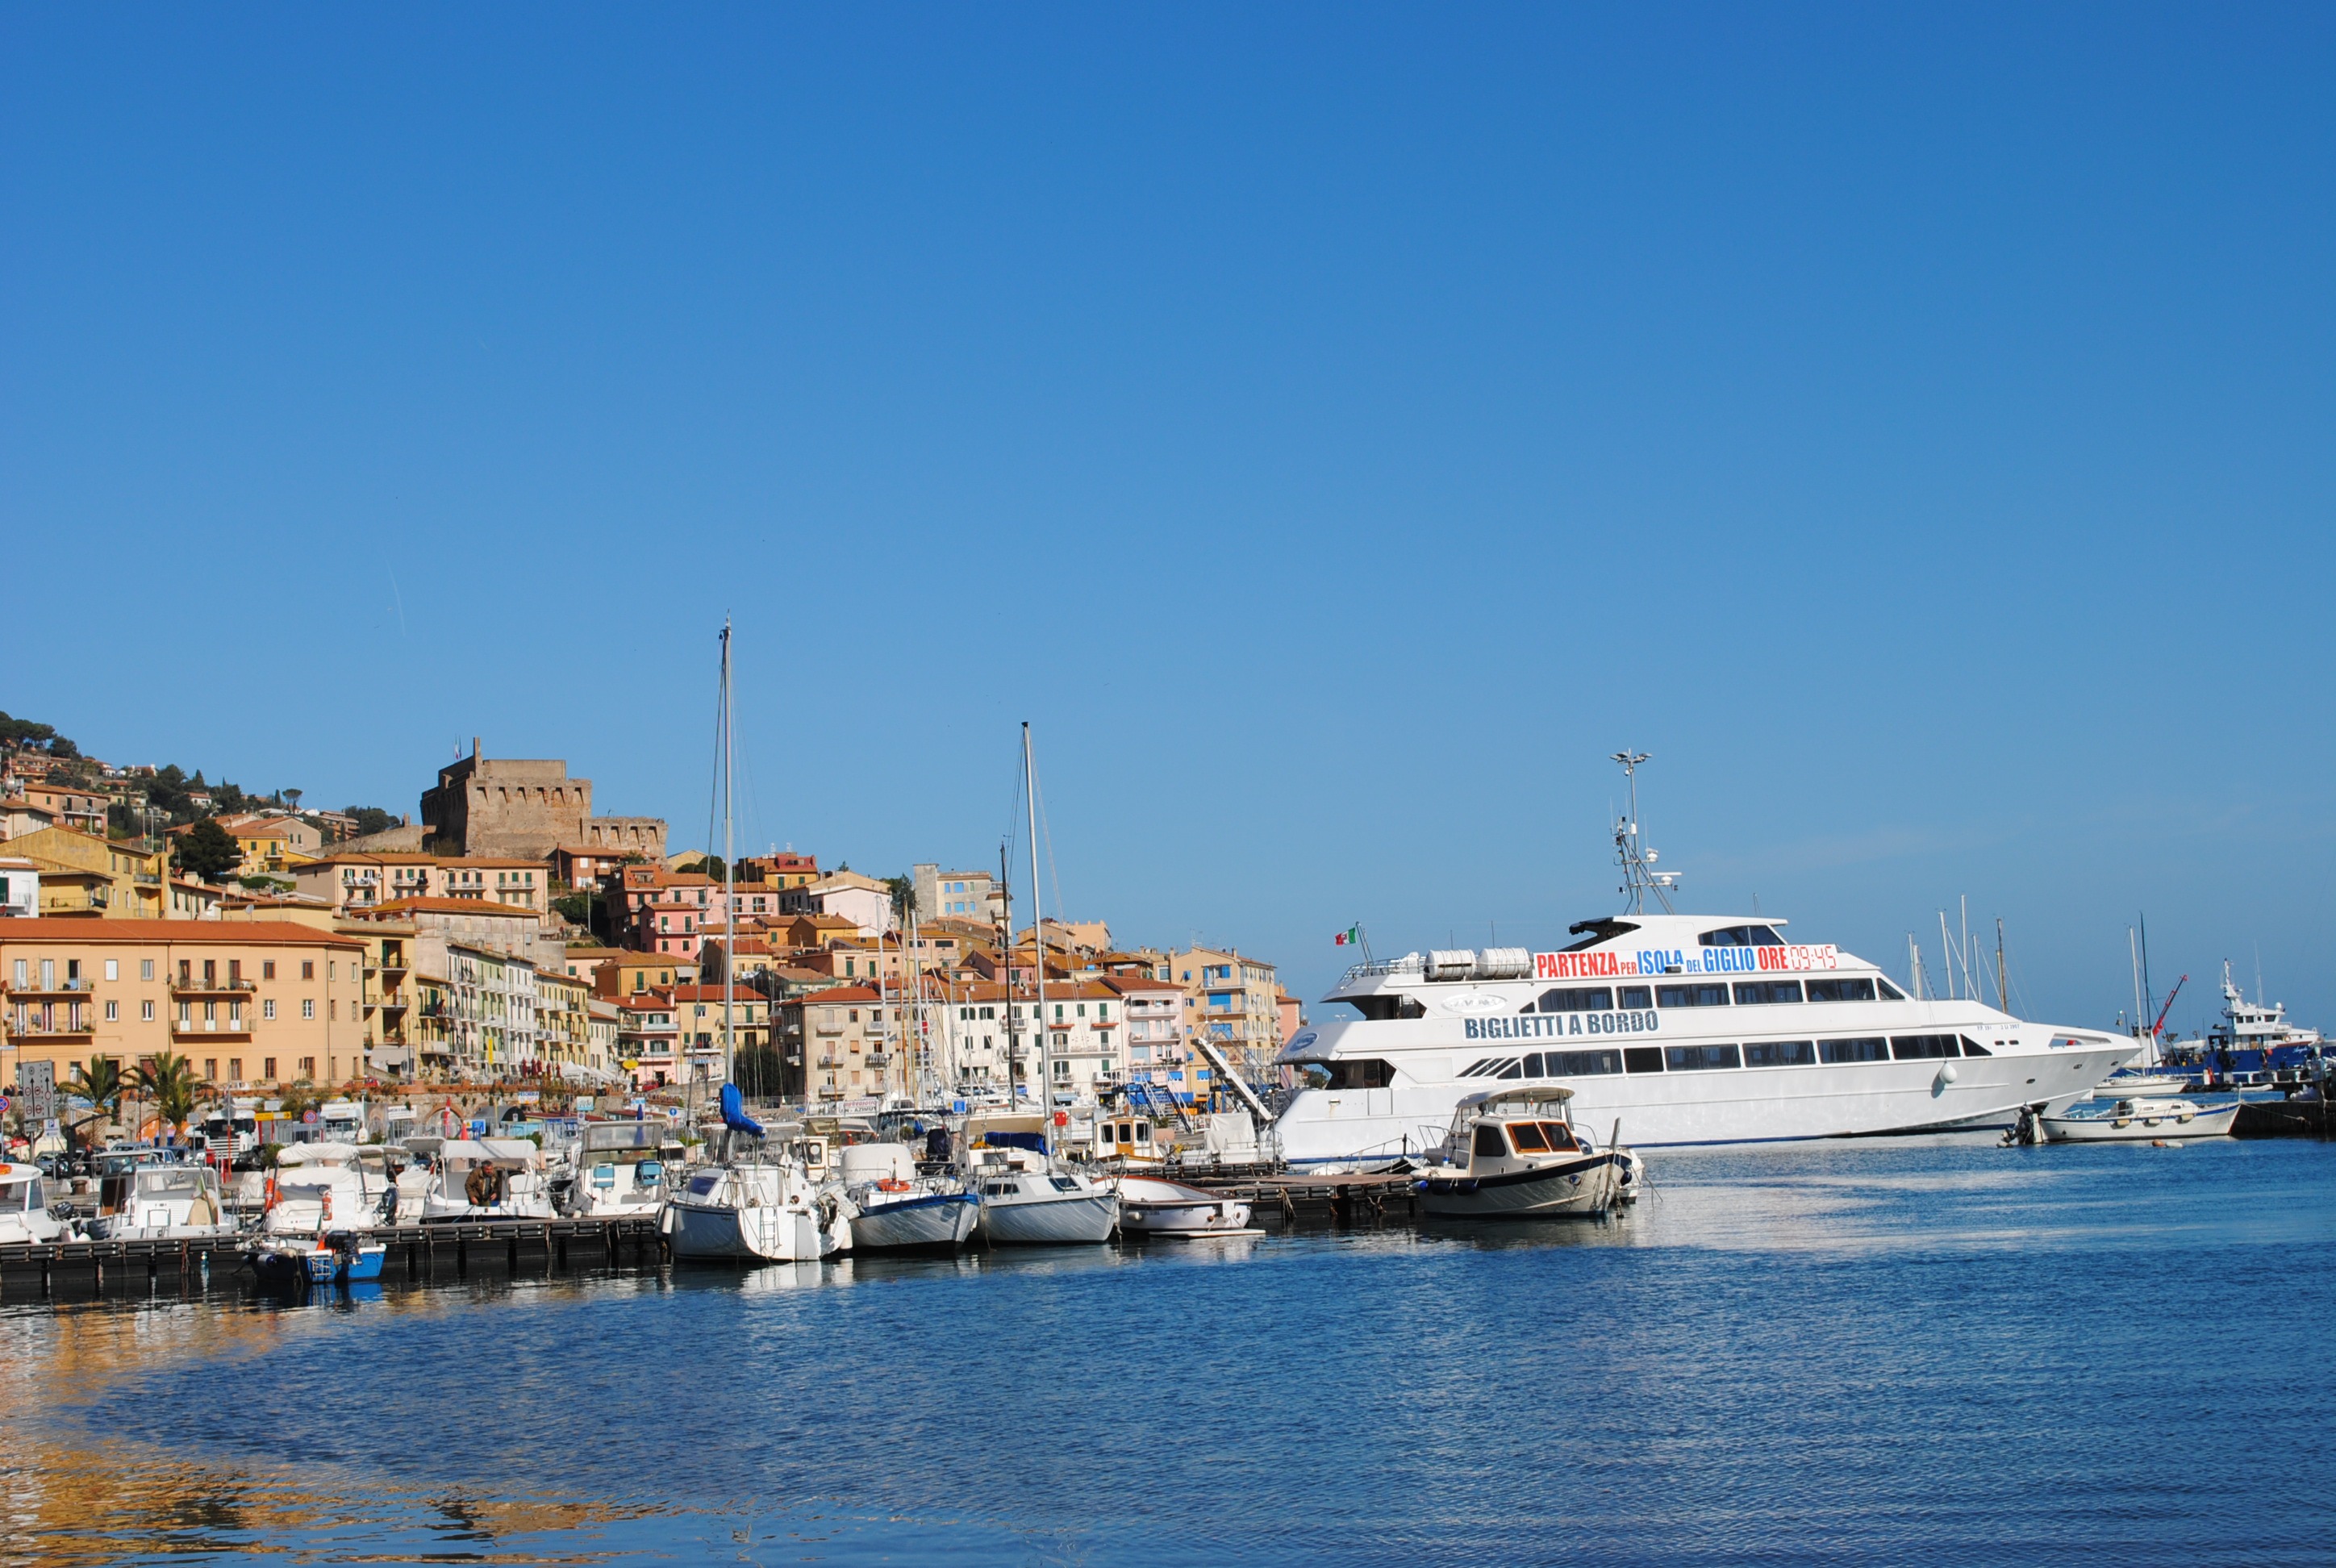
sea, coast, dock, sky, boat, ship, cityscape, vehicle, yacht, bay, italy, harbor, blue, marina, port, garda, ferry, infrastructure, watercraft, malcesine, port city, passenger ship